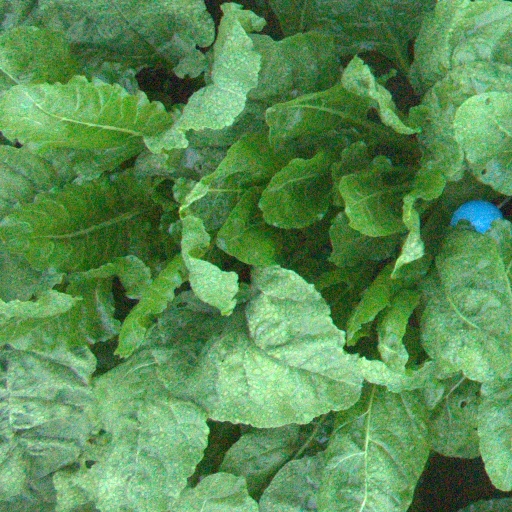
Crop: sugar beet